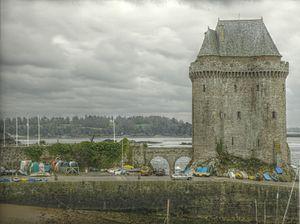
La tour Solidor dans le quartier de Saint-Servan-sur-Mer à Saint-Malo.
Malo Colas de La Baronnais, né le 15 novembre 1770 et mort le 10 novembre 1795, est un militaire français et un officier chouan.
Saint-Servan est une ancienne commune française, qui a été rattachée avec Paramé le 29 octobre 1967 à la ville de Saint-Malo, dont elle est devenue un quartier. Elle est située sur l'emplacement de l'ancienne cité gallo-romaine d'Aleth. Historiquement, Saint-Malo et Saint-Servan ont longtemps été rivales.